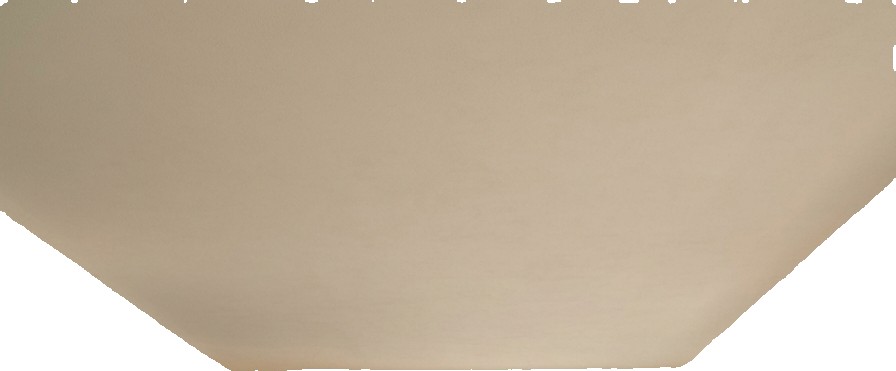
Surface category: ceiling